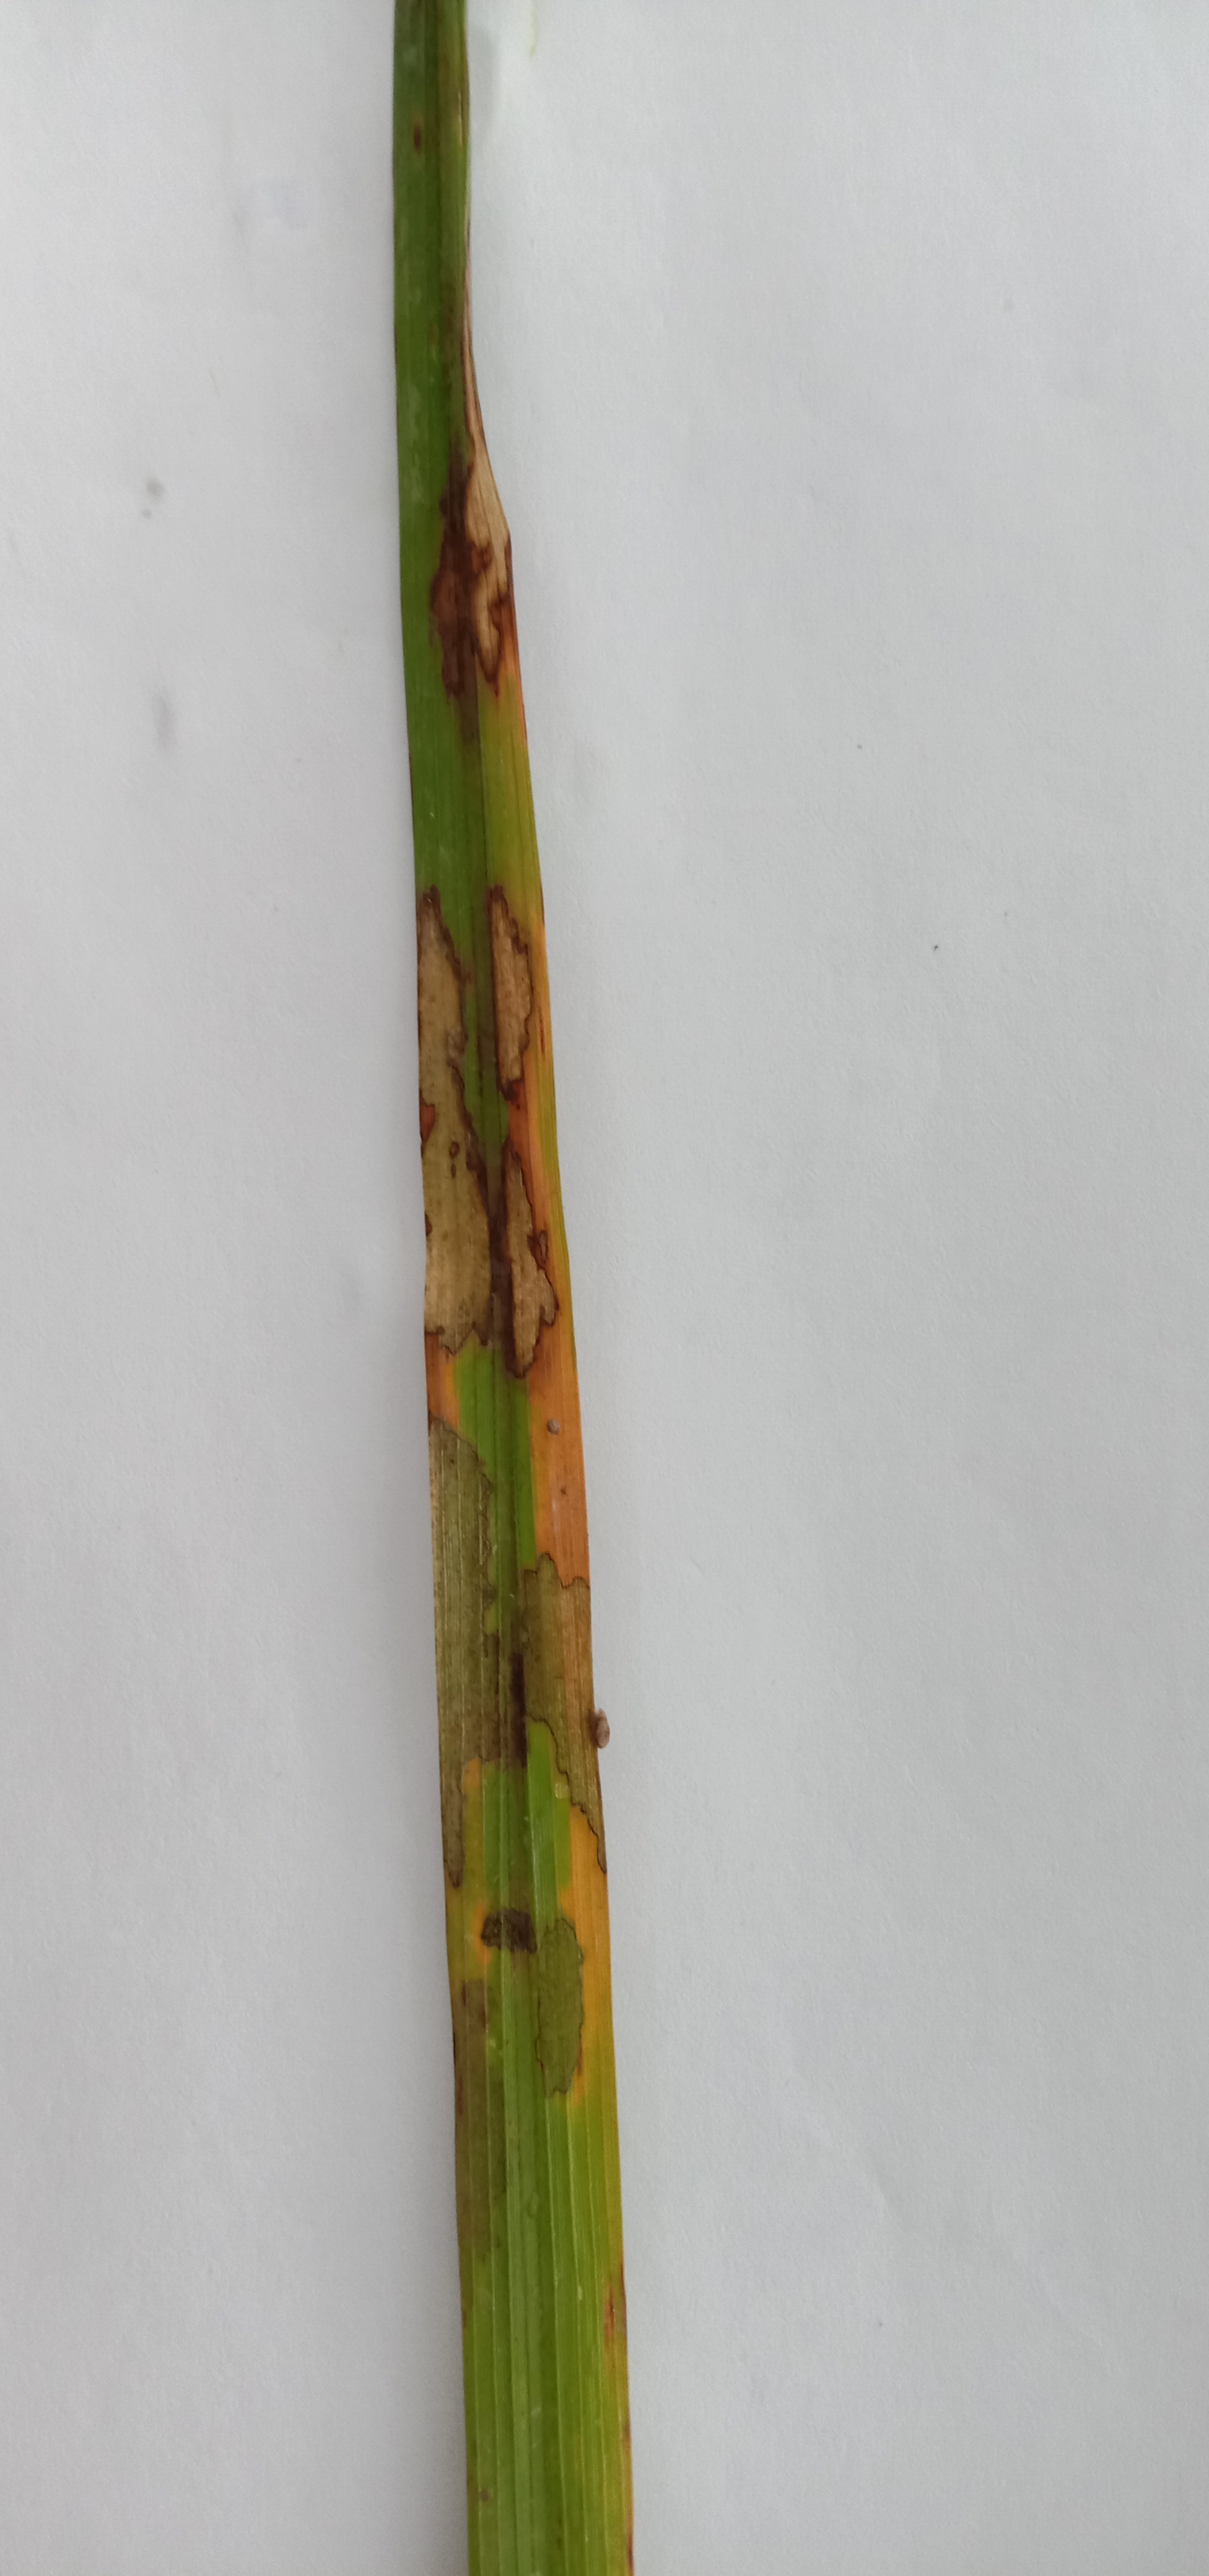
Label: Rice___Brown_Spot